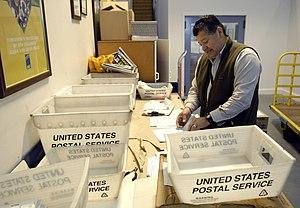
Le United States Postal Service est le service postal gouvernemental des États-Unis, connu sous l'ancien nom « US Mail », tel qu'il est prévu par la constitution américaine. Il a été créé par un décret du Second Congrès continental le 26 juillet 1775 à Philadelphie sous le nom de « United States Post Office » sous Benjamin Franklin qui en fut le premier Postmaster General.